Tom Dragna

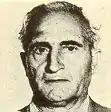
Dragna in 1950

Tom Dragna (born Gaetano Dragna; ; November 25, 1888 – September 30, 1977) was a Sicilian-American bootlegger and mobster who became a member of the Los Angeles crime family. He was the brother of Jack Dragna and the father of Louis Tom Dragna. He remained an obscure figure until he was featured in "The Last Mafioso: The Treacherous World of Jimmy Fratianno" in 1981.